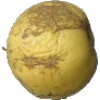
Label: Apple Golden 1